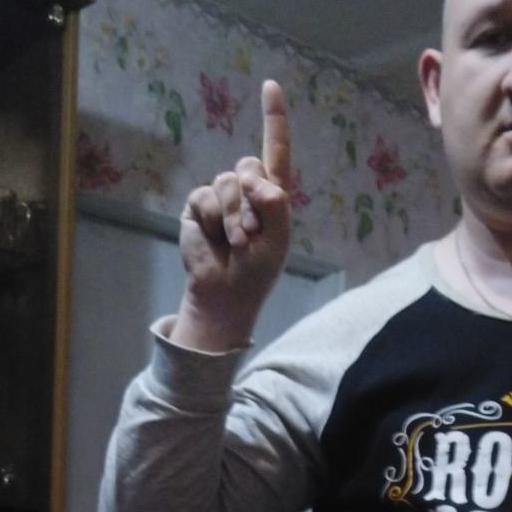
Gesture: one